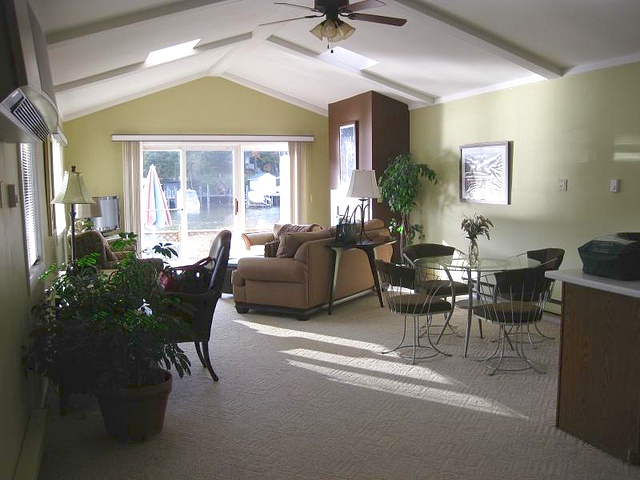
Distortion: brightness